Wonder Woman (comic book)

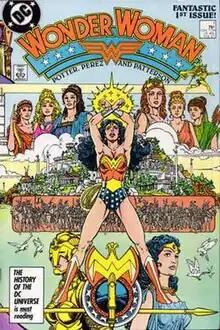
"Wonder Woman" (vol. 2) #1 (February 1987),art by George Pérez

Following "Crisis on Infinite Earths", Wonder Woman was rebooted in 1987, by writer Greg Potter, who previously created the "Jemm, Son of Saturn" series for DC, was hired to rework the character. He spent several months working with editor Janice Race on new concepts, before being joined by writer/artist George Pérez. Inspired by John Byrne and Frank Miller's work on refashioning Superman and Batman, Pérez came in as the plotter and penciler of "Wonder Woman". Potter dropped out of writing the series after issue #2, and Pérez became the sole plotter. Initially, Len Wein replaced Potter but Pérez took on the scripting as of issue #18. Mindy Newell would return to the title as scripter with issue #36 (November 1989). Pérez produced 62 issues of the rebooted title. His relaunch of the character was a critical and sales success.